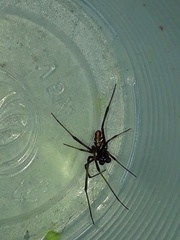
Species: Lactrodectus_hesperus